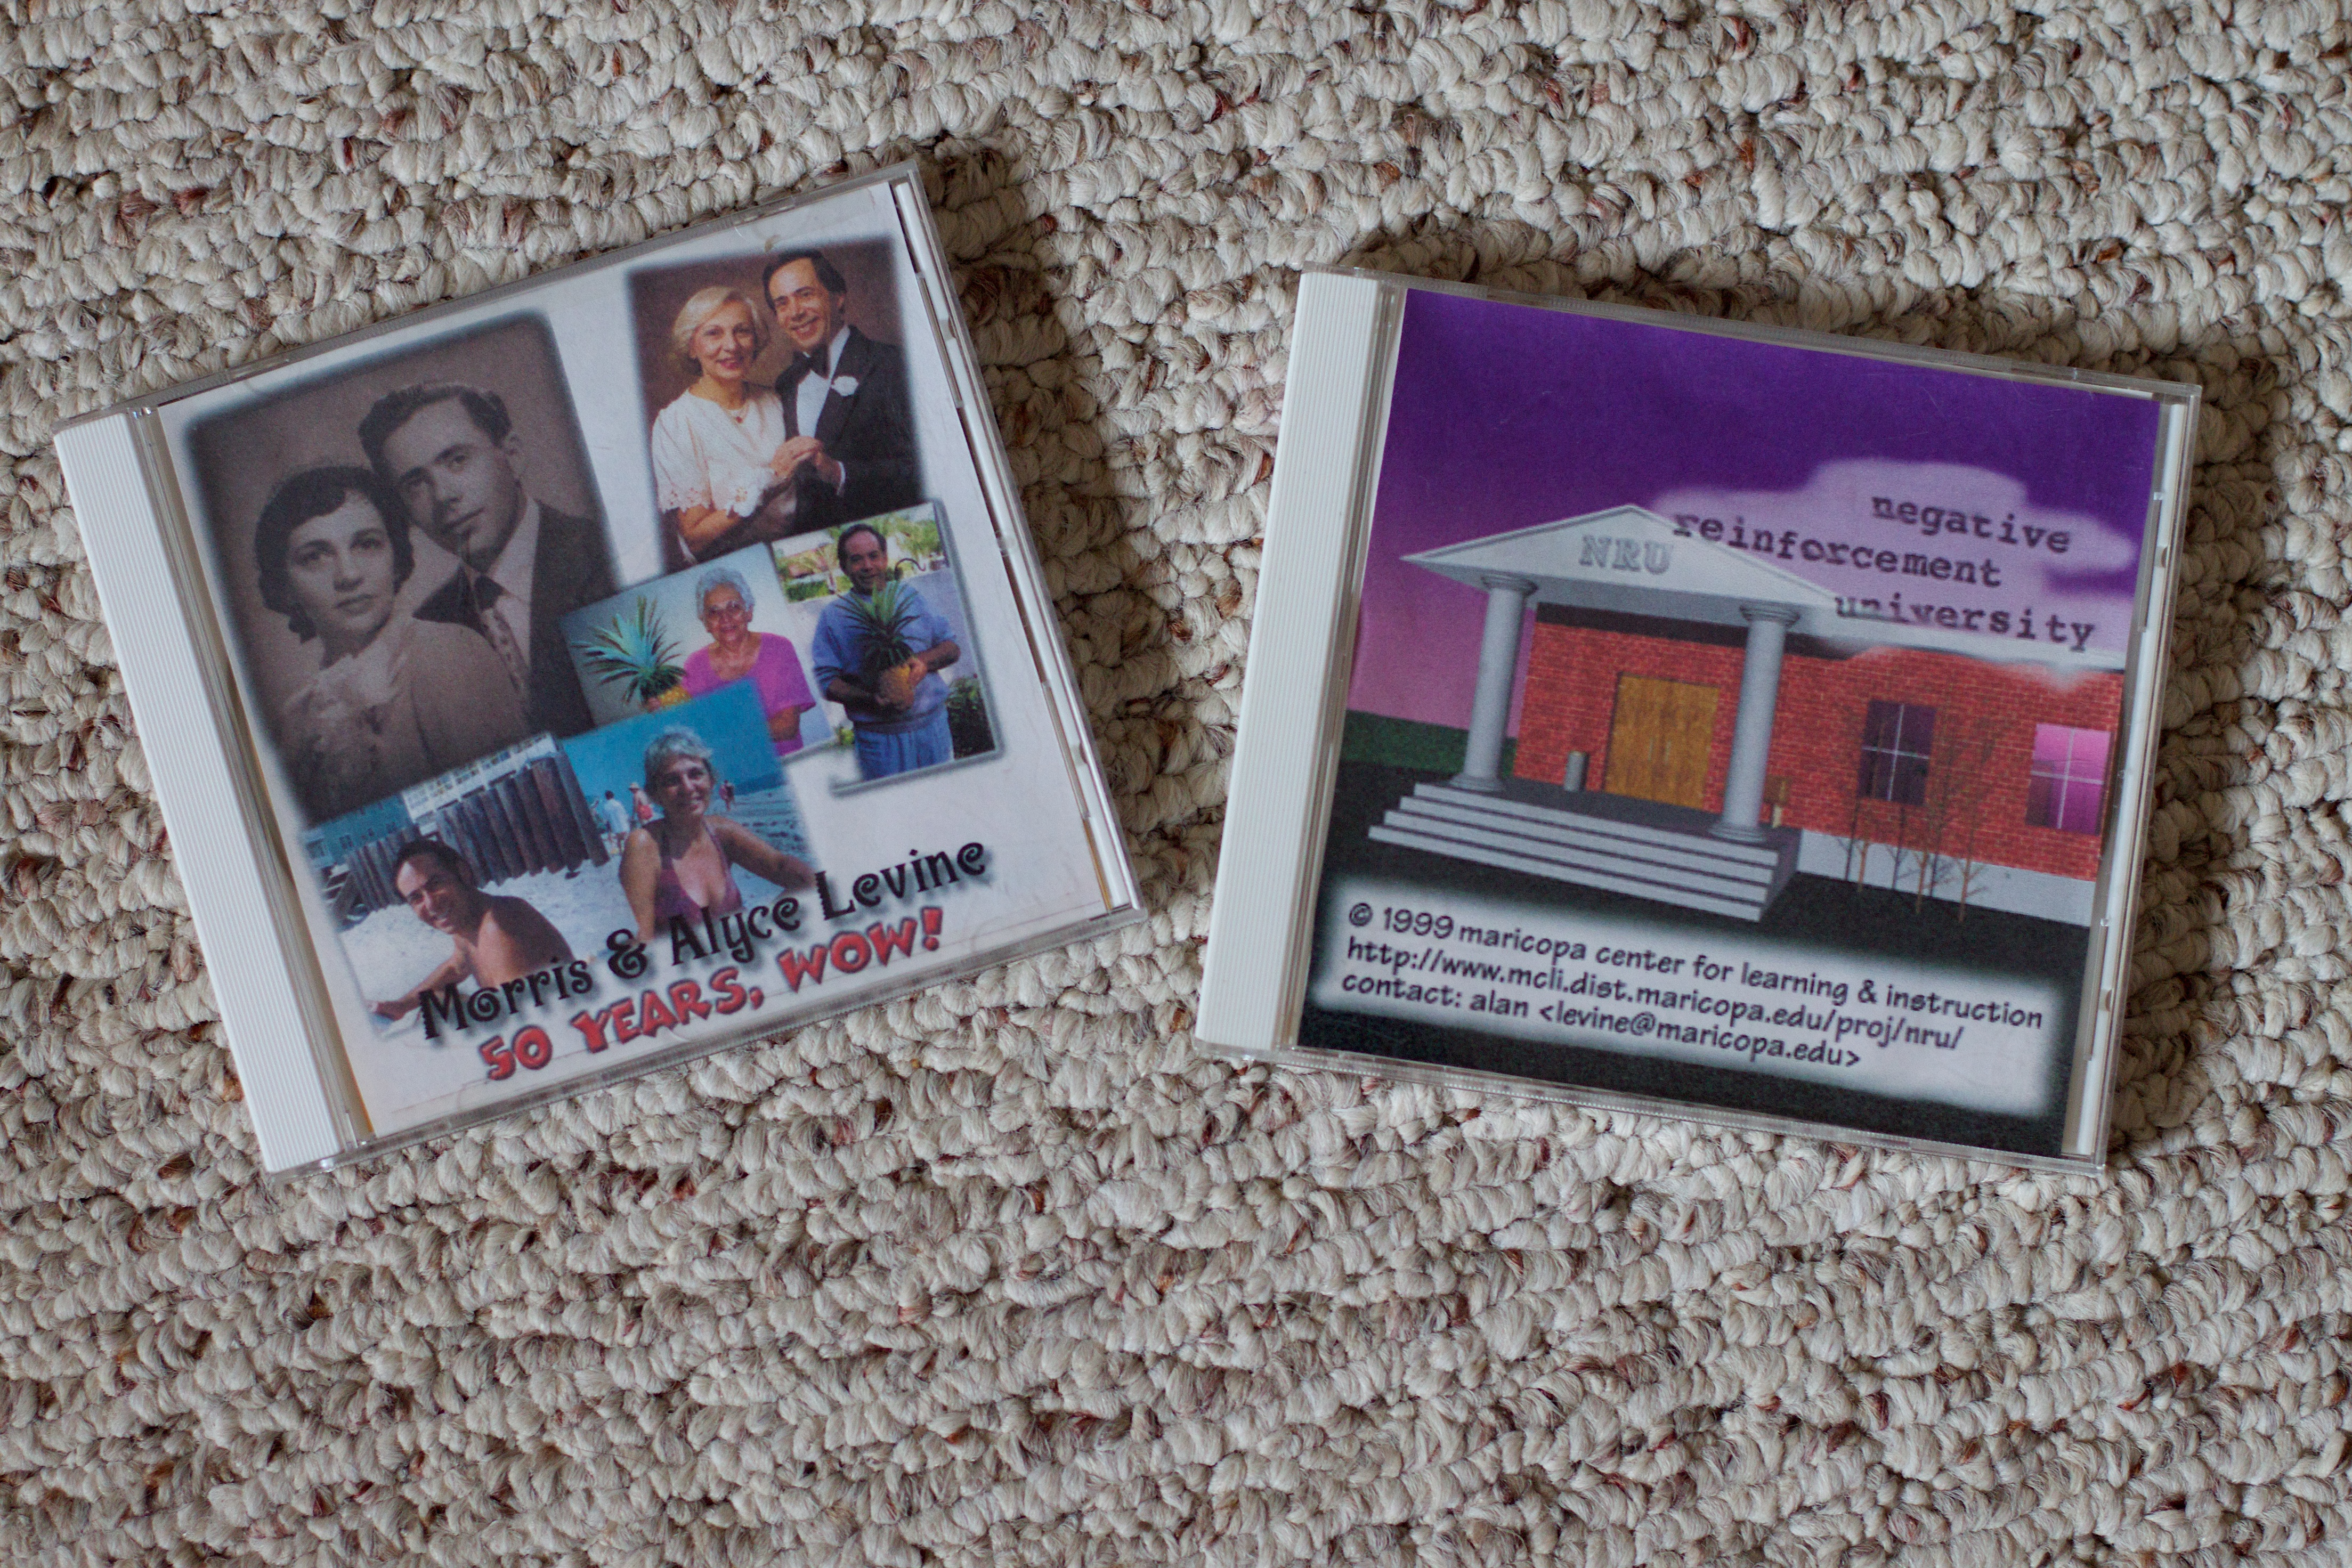
text, picture frame, dailyshoot